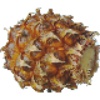
Label: Pineapple Mini 1